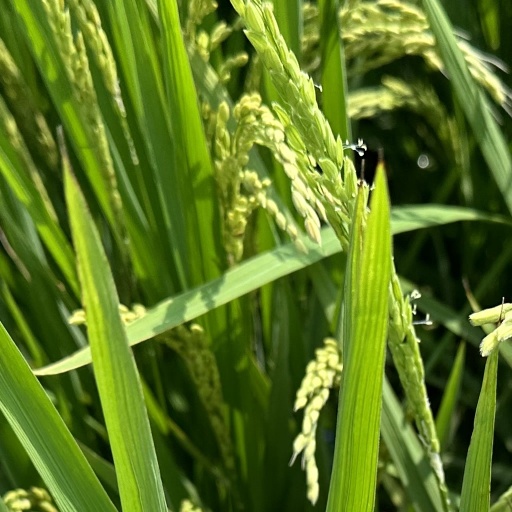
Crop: rice